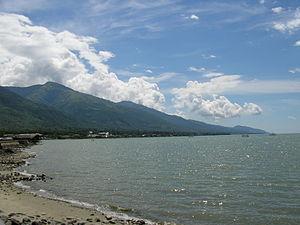
Palu est une des villes d'Indonésie dans l'île de Célèbes, située à l'embouchure de la rivière du même nom. Elle a le statut de kota.